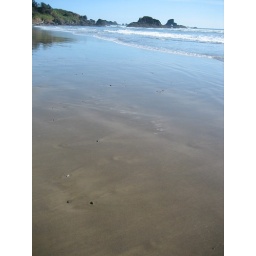
rocks in the sand